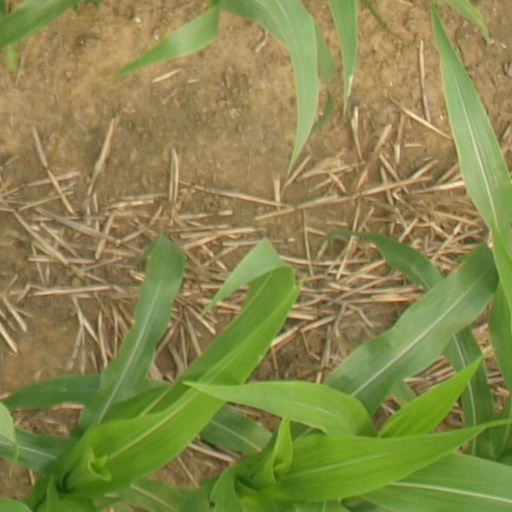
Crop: maize; corn